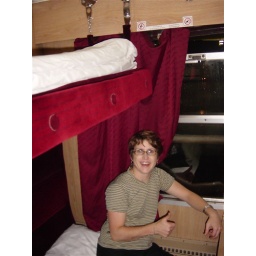
Sleeping car in train from Cracow to Budapest